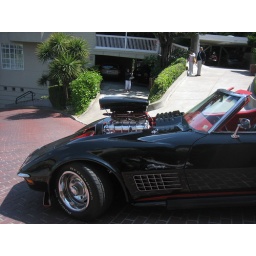
Nice car crawling down most steepest street in SF - Lombard Street